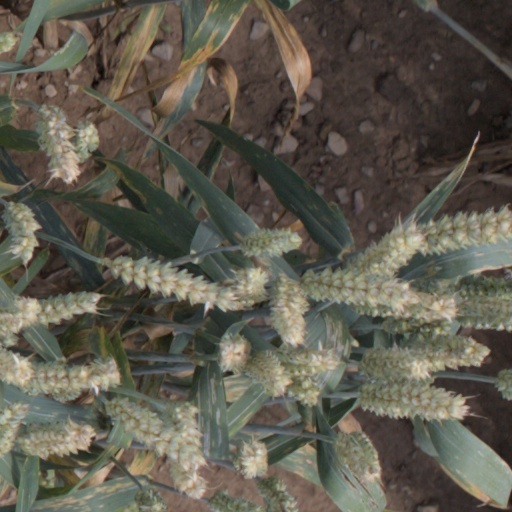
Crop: wheat